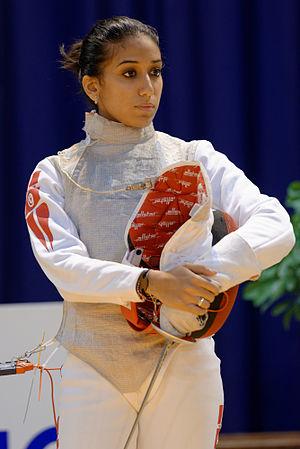
La Tunisienne Inès Boubakri à la Coupe du monde de fleuret féminin de Saint-Maur 2014.
Inès Boubakri, née le 28 décembre 1988 à Tunis, est une escrimeuse tunisienne pratiquant l'épée et le fleuret individuel.